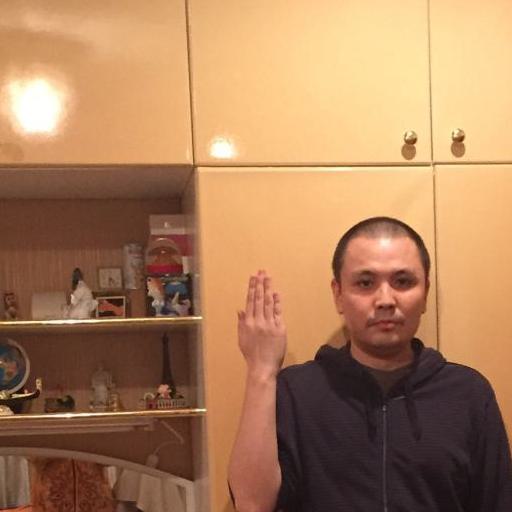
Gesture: stop_inverted